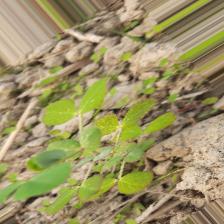
Label: Lentil Rust